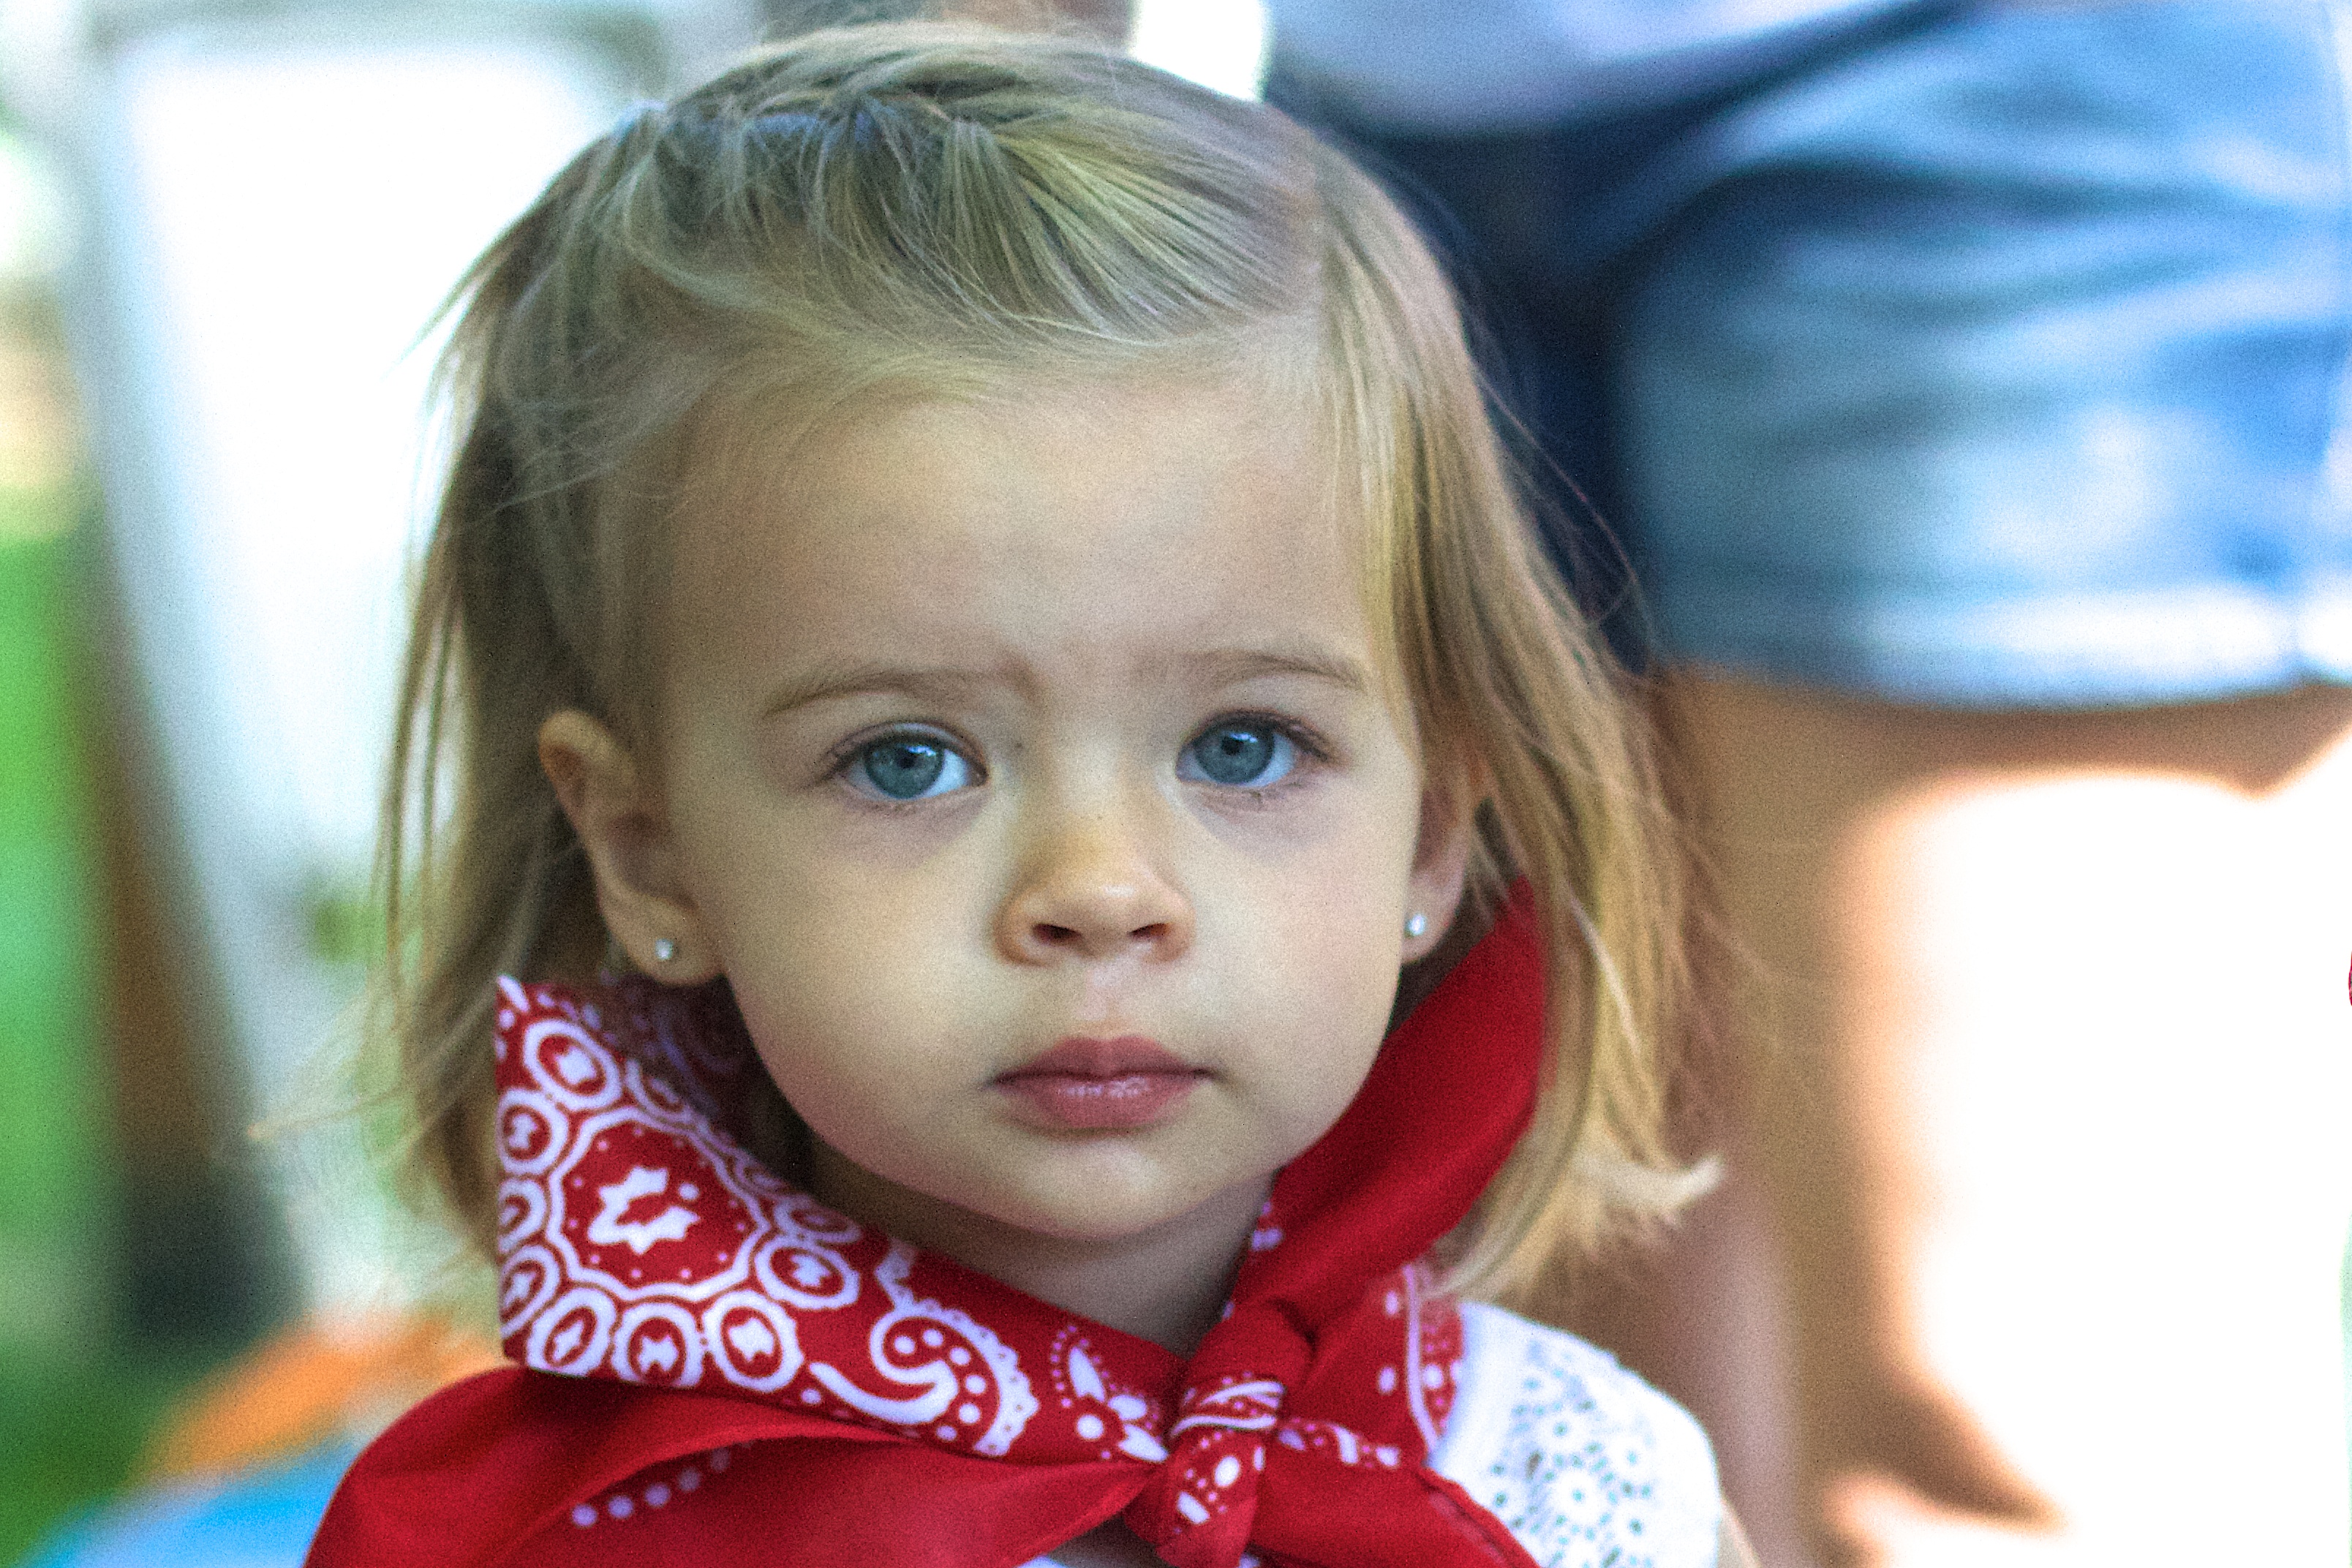
person, people, girl, play, portrait, child, facial expression, hairstyle, smile, face, infant, toddler, eye, skin, organ, emotion, portrait photography